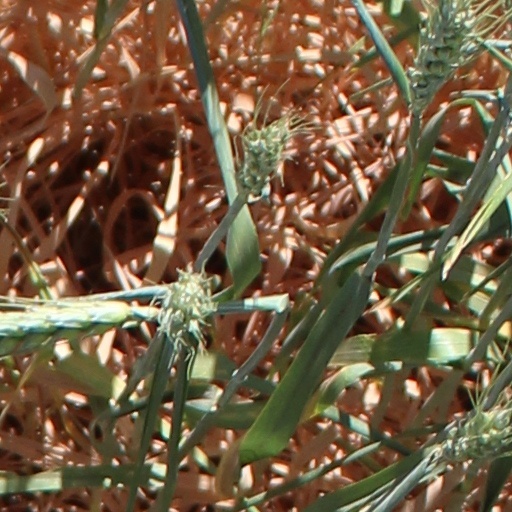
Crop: wheat